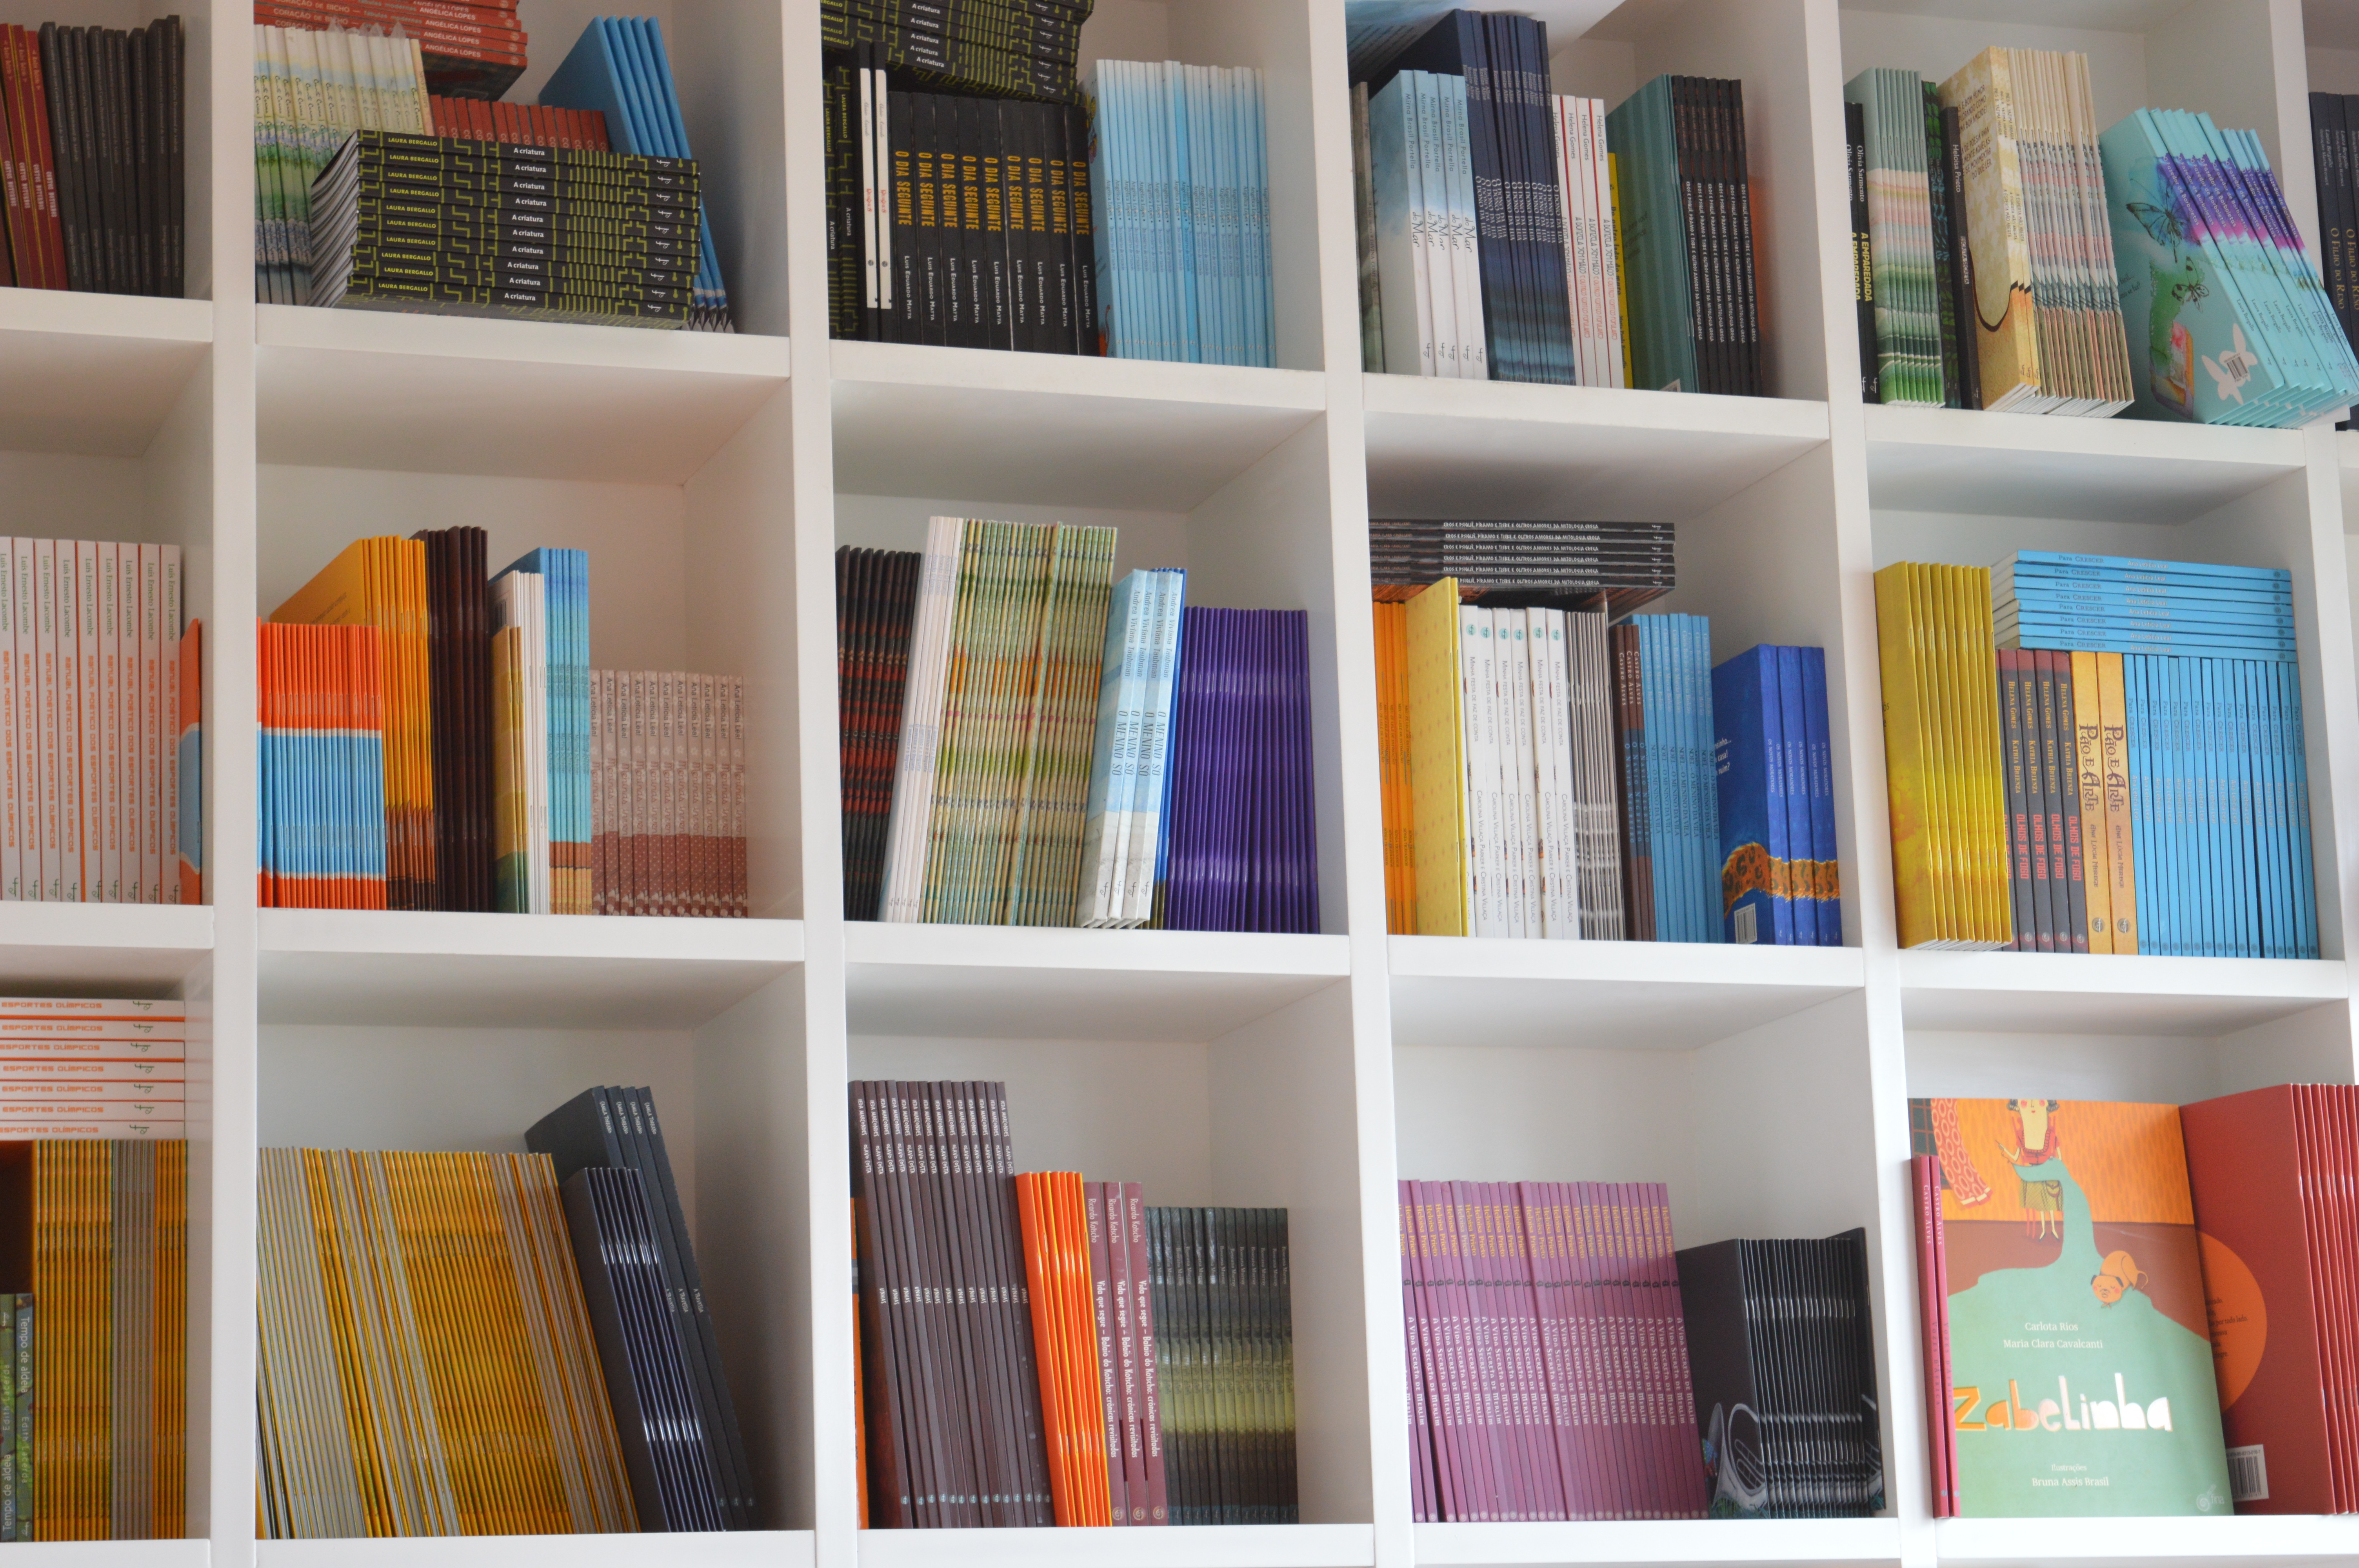
shelf, furniture, room, luggage, bookshelf, bookcase, art, library, books, shelving, organization, publisher, reading room